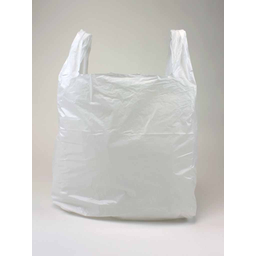
Label: plastic